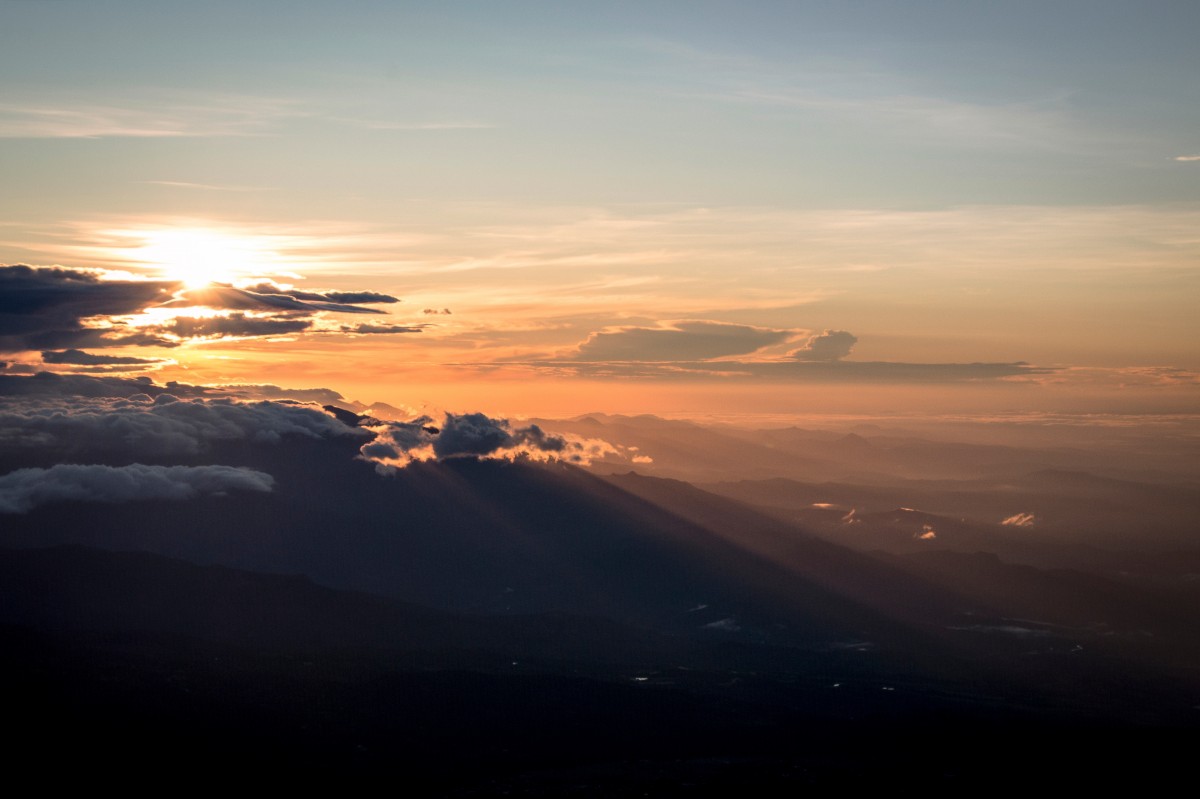
Tags: mountain, cloud, sky, sun, sunrise, sunset, sunlight, morning, hill, dawn, dusk, evening, flight, plain, afterglow, atmospheric phenomenon